Tom Cotton

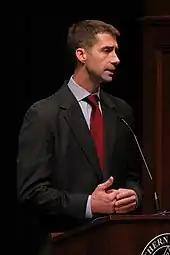
Cotton participating in a 2012 congressional debate at Southern Arkansas University

In September 2011, "Arkansas Times" editor Max Brantley, criticized Cotton for a 1998 article he wrote in "The Harvard Crimson" in which he questioned the internet's value as a teaching tool in the classroom, saying the internet had "too many temptations" to be useful in schools and libraries. Cotton later said the internet had matured since he wrote the article.